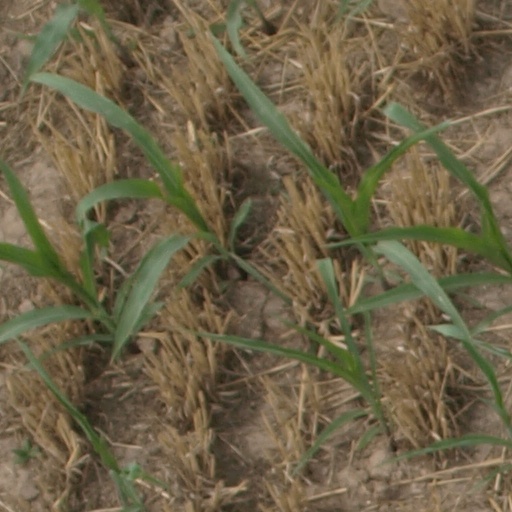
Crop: maize; corn